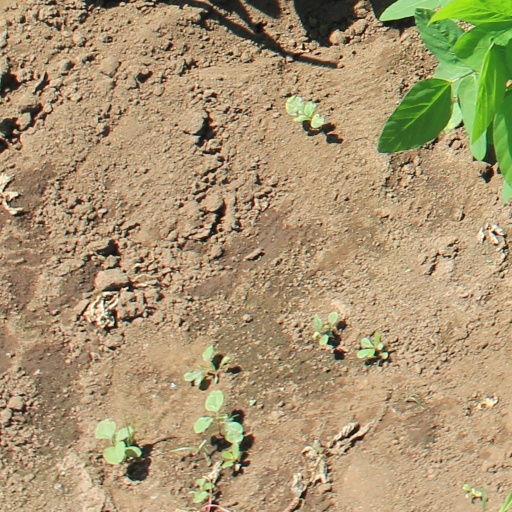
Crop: soybean